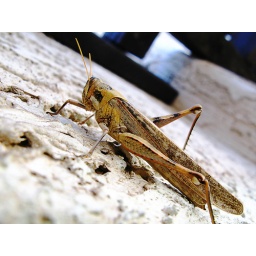
This big guy was above my kitchen window the other day.